St George's Academy

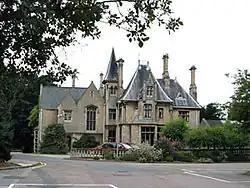
Westholme House, constructed c. 1849, originally a private residence, it became the Academy's administrative centre in 2012.

The site at Church Lane was acquired at a cost of £900 in 1908; it was undeveloped when the previous Ordnance Survey map was completed in 1905. The schoolhouse was constructed to the plans of Mr Dunne of Lincoln by the contractors Messrs Wright and Son, also of Lincoln, who secured the contract for £7,442. The school building had entrances for girls and boys, who were taught separately in six classrooms; the assembly hall was with a domed ceiling. An infants' department consisted of three classrooms, while a workshop and kitchen were housed in separate buildings. In the late 1930s, the school premises were expanded, with a new Infants' School completed at the site in January 1939.